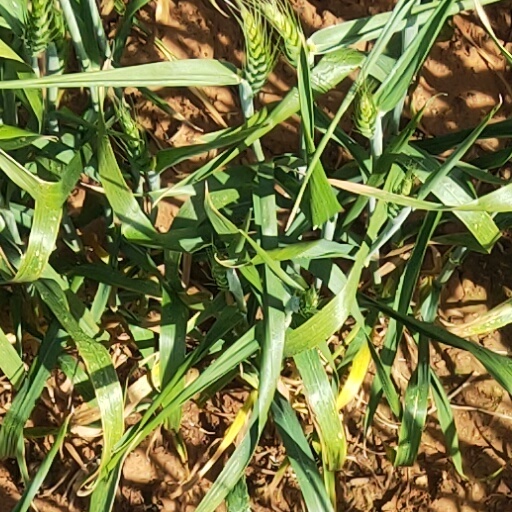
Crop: wheat